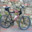
Label: bicycle